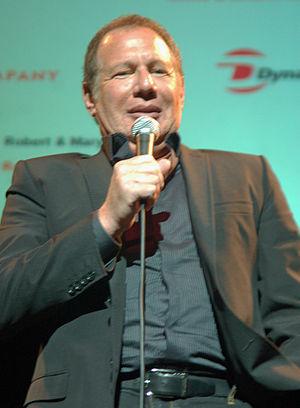
Garry Emmanuel Shandling, dit Garry Shandling, est un acteur, scénariste, producteur et réalisateur américain né le 29 novembre 1949 à Chicago, en Illinois, aux, et mort le 24 mars 2016 à Los Angeles, en Californie, aux.